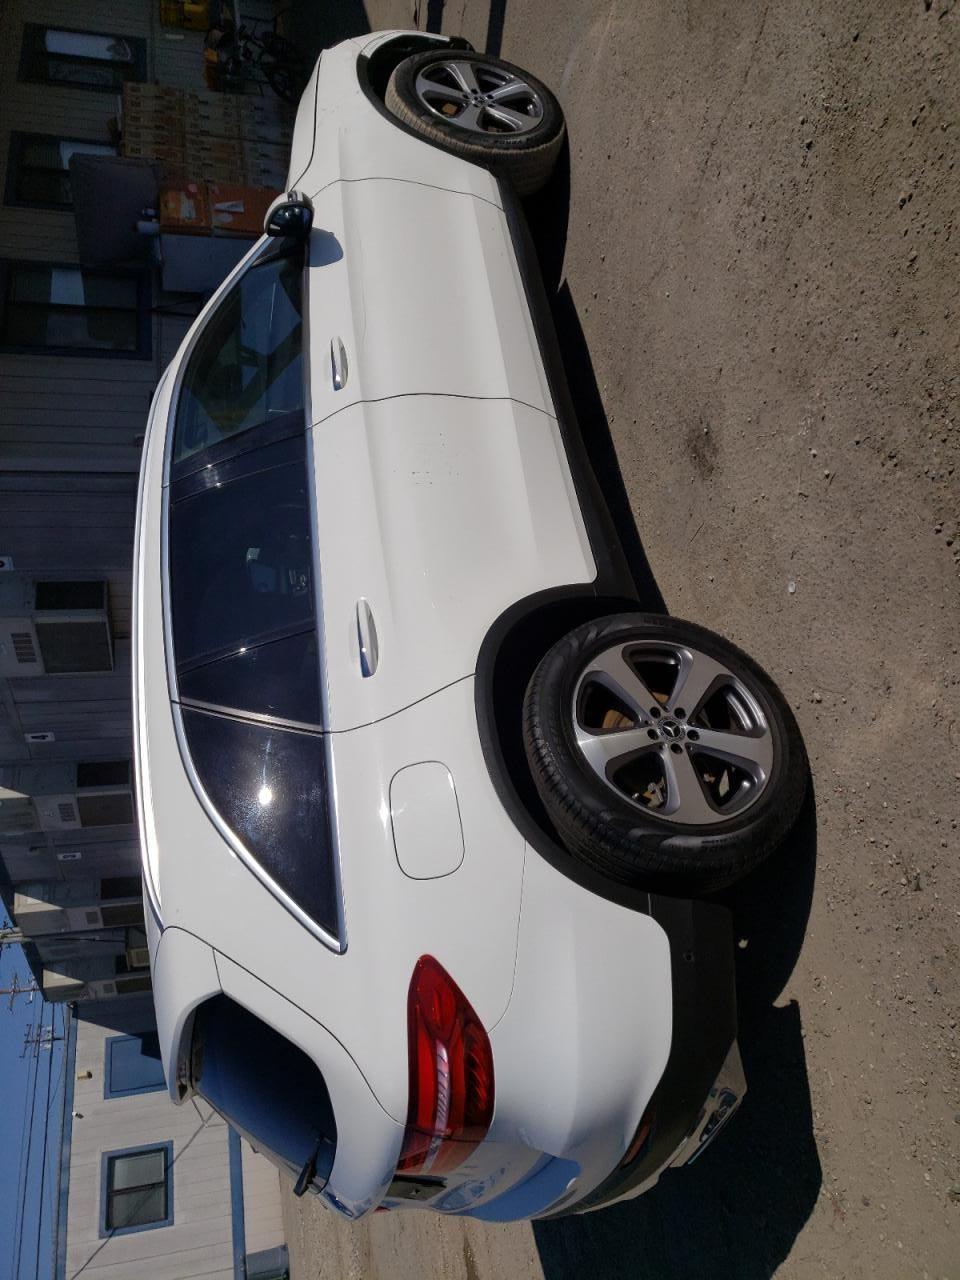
Aucun dommage détecté.
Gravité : aucun